KQNK (AM)

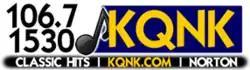
Former logo

In 1973, KNBI was awarded an honor certificate from the Freedoms Foundation for producing a 15-minute broadcast talking to people about why they are proud of Norton.